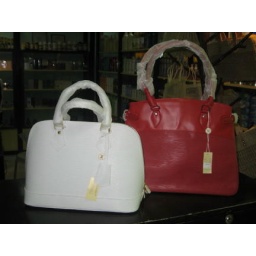
- in white (small) - in red (medium)